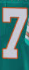
Number: 7